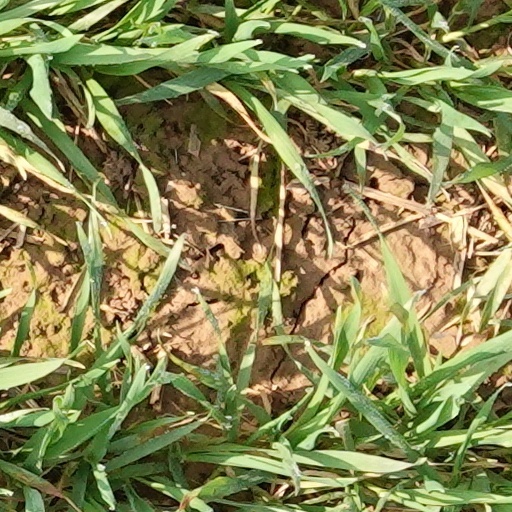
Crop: wheat